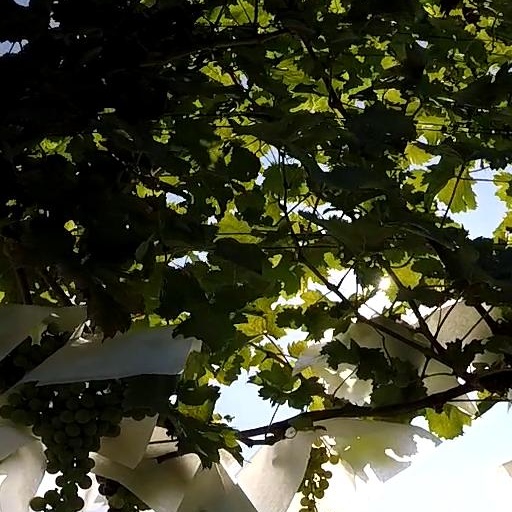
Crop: grape